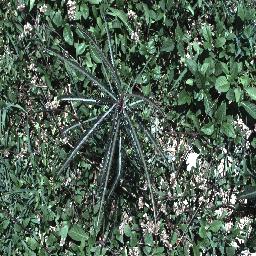
Label: parkinsonia